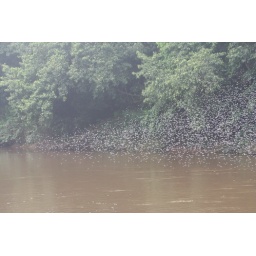
Insect cloud above river